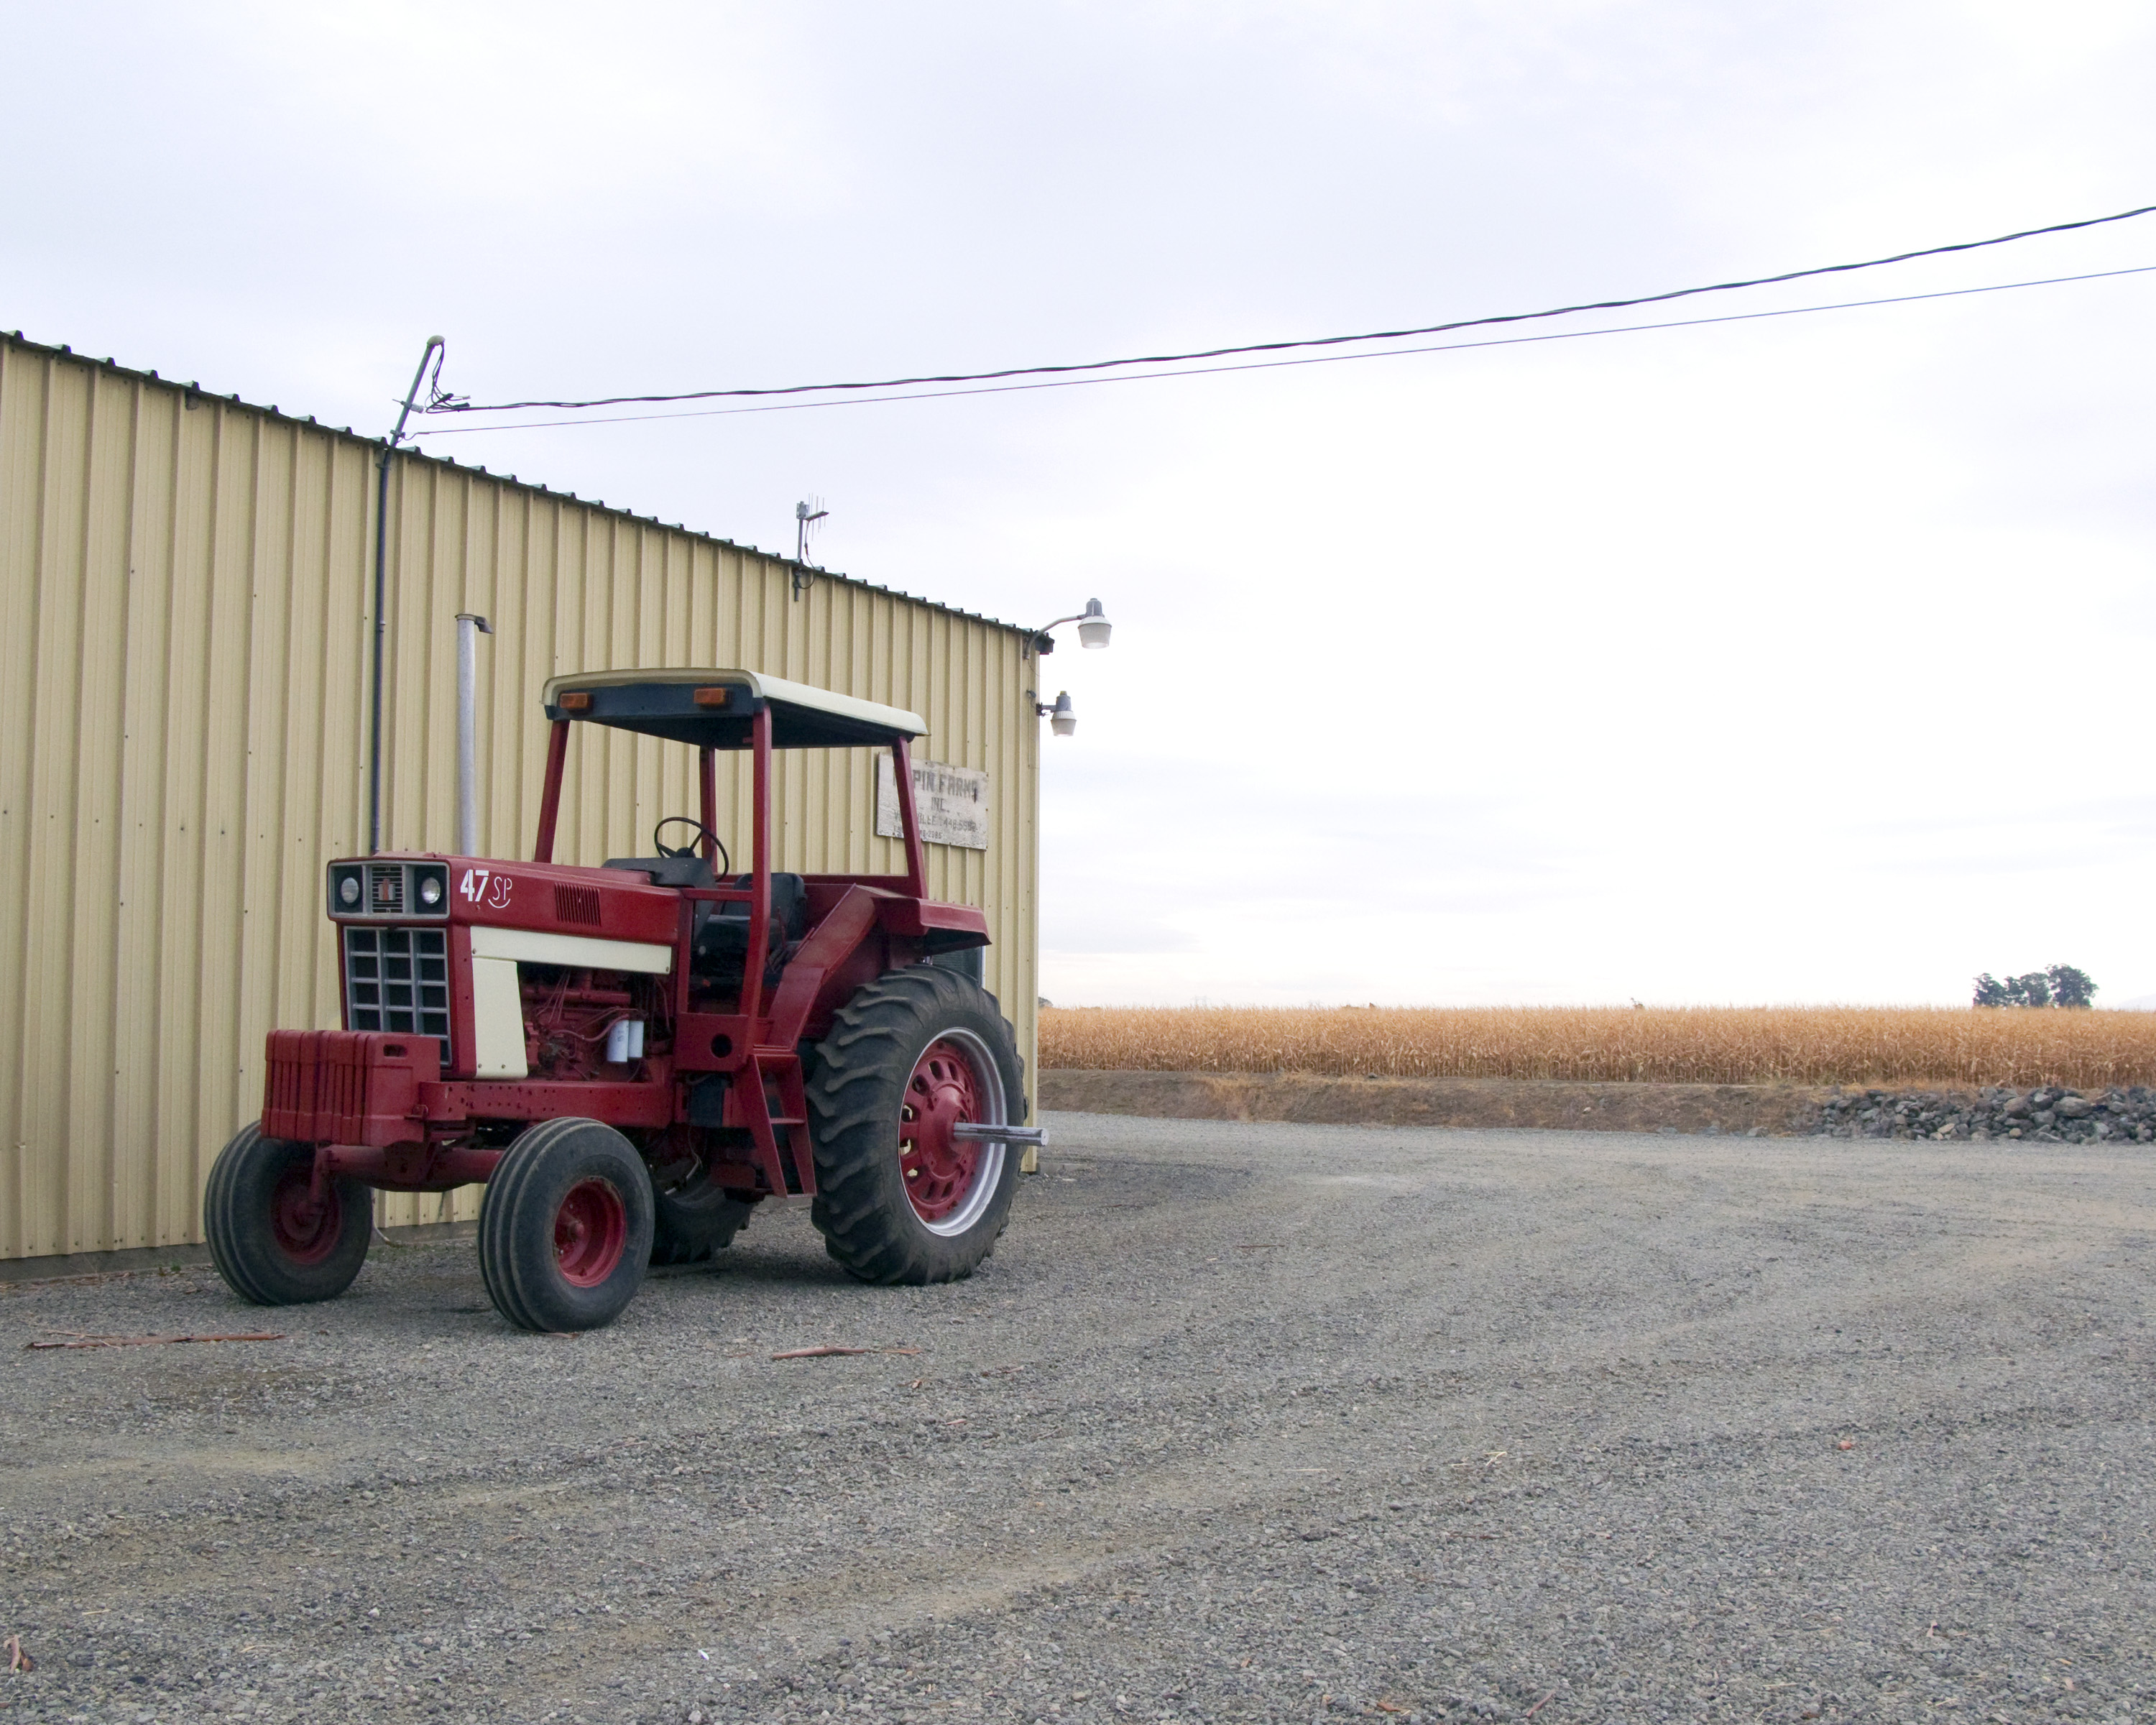
tractor, field, farm, asphalt, vehicle, corn, agriculture, agricultural machinery, land vehicle